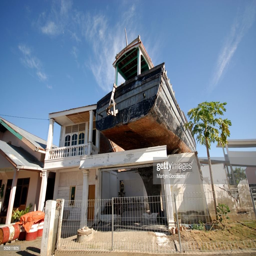
a boat on a roof top .